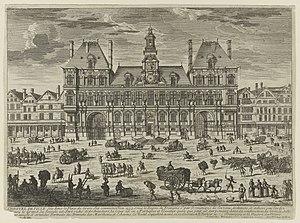
Place de Grève (Paris) vers 1660 - Adam Pérelle (1638-1695) in recueil de vues paris, Langlois, ca 1670.
Angélique-Nicole Carlier, également connue sous le nom de Madame Tiquet, née à Metz, le 17 juin 1657, jugée pour avoir tenté à plusieurs reprises d'assassiner son mari, exécutée place de Grève à Paris, le 19 juin 1699, est une femme qui marqua l'histoire par son procès et les conditions sordides de son exécution. De nombreux écrits posthumes relatèrent son infortune sous différents jours, ce qui contribua à forger sa légende.
L'affaire Tiquet est une affaire criminelle française qui défraie la chronique à la fin du XVIIᵉ siècle sous le règne de Louis XIV. Elle met en scène Angélique-Nicole Carlier, Madame Tiquet, qui tente à plusieurs reprises entre 1696 et le 8 avril 1699 de faire assassiner son mari de plus de vingt ans son aîné, Claude Tiquet, conseiller au Parlement de Paris.